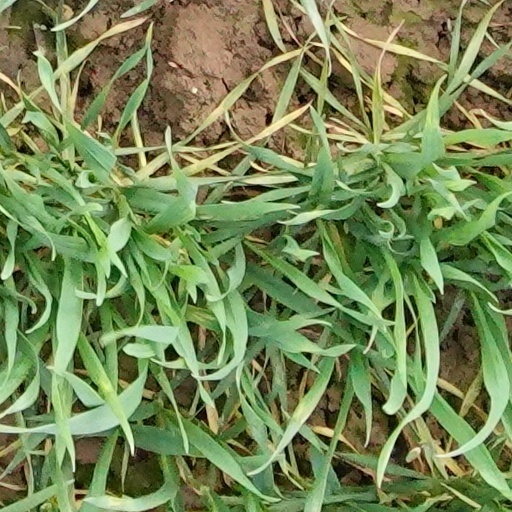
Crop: wheat